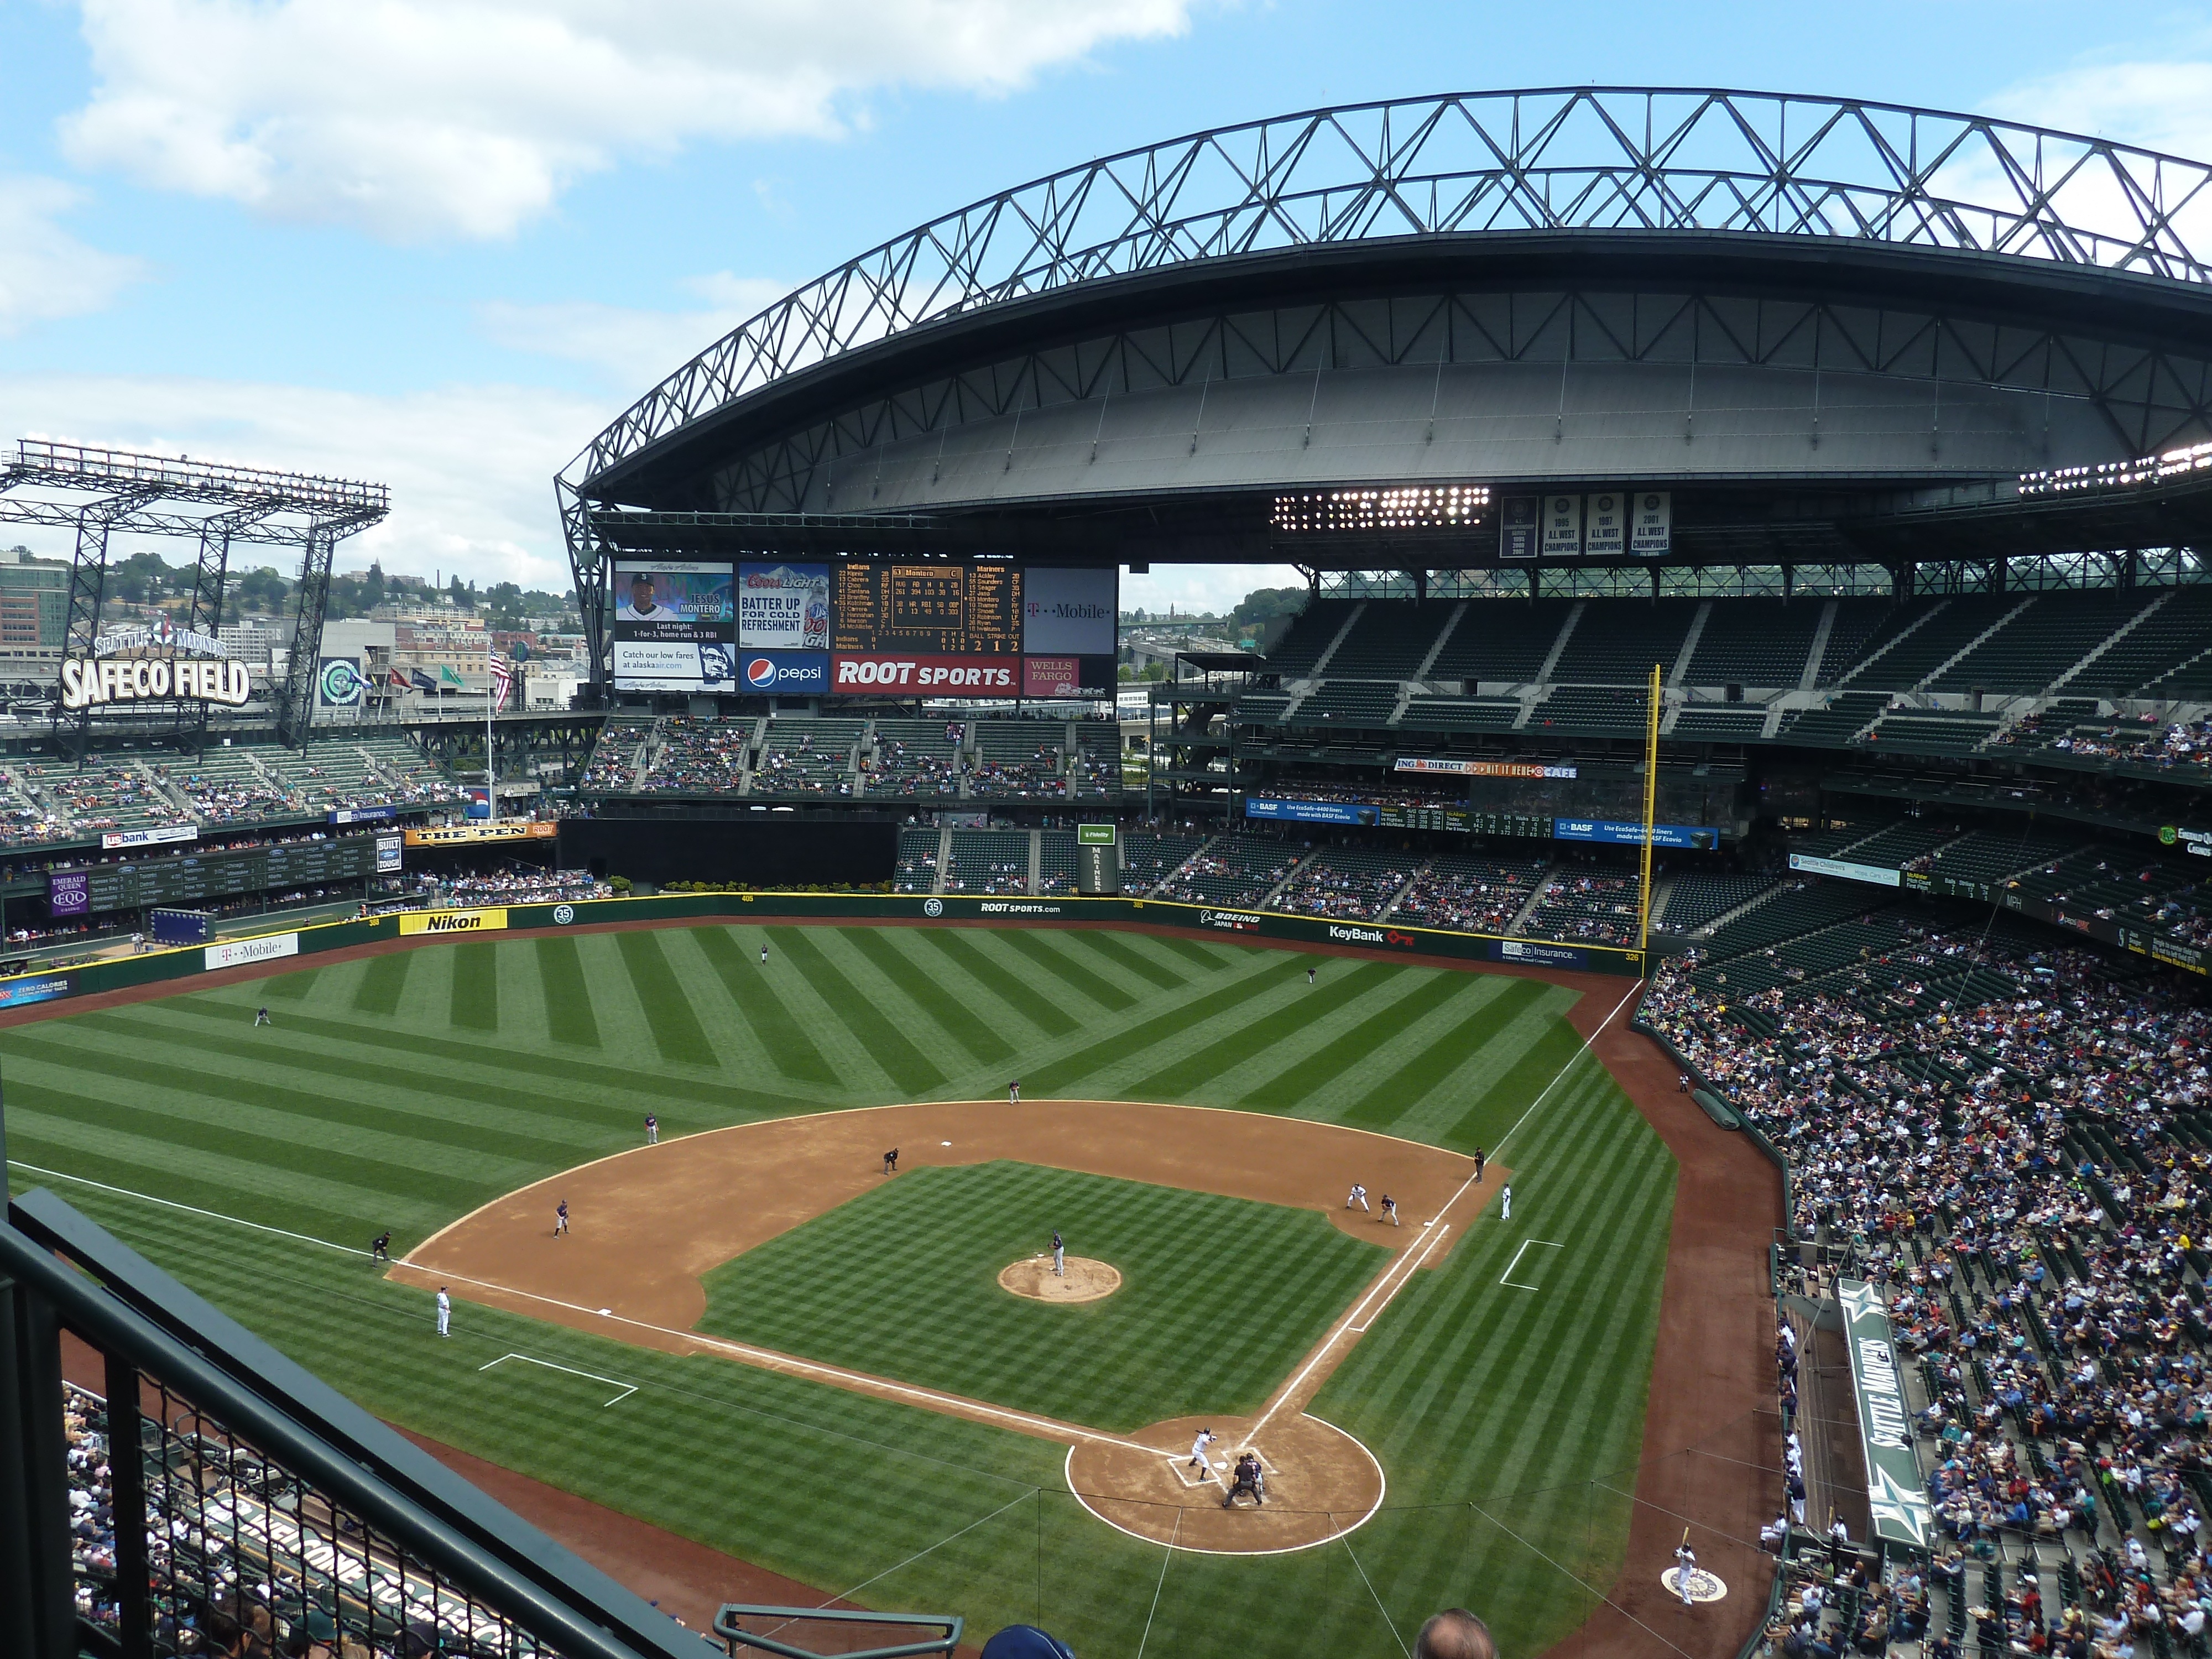
structure, baseball, sport, stadium, baseball field, arena, race track, rush, baseball park, geographical feature, luxury vehicle, sport venue, soccer specific stadium